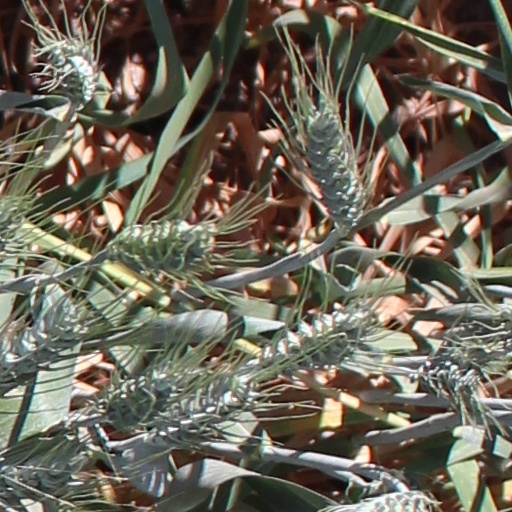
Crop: wheat